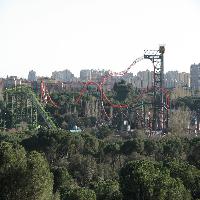
Weather: cloudy or overcast